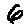
Label: 6